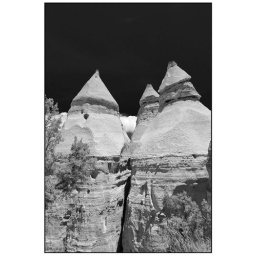
Hoodoos that You Do so Well in black and white